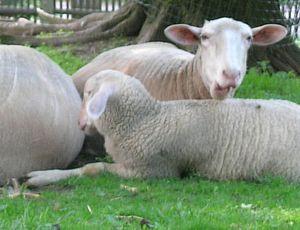
Le cheptel ovin mondial compte un milliard de têtes. Classées par pays, voici une liste des principales races de moutons connues :
Le mouton de la Leine est une race ovine originaire d'Allemagne. Au début il s'agissait d'une race fermière, puis elle a été améliorée pour en faire uniquement une race bouchère. Depuis 2016, elle est de nouveau sélectionnée comme race à trois fins.